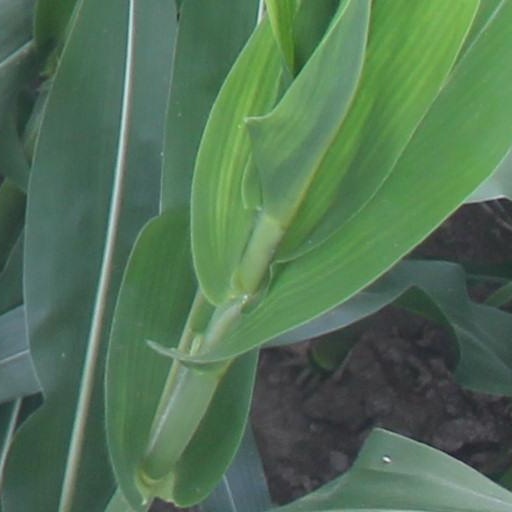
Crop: maize; corn